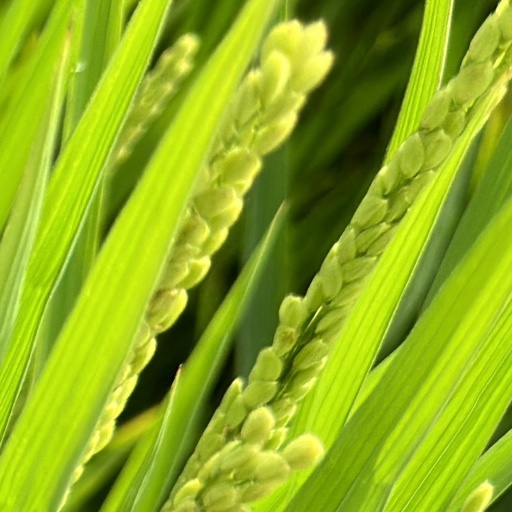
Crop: rice